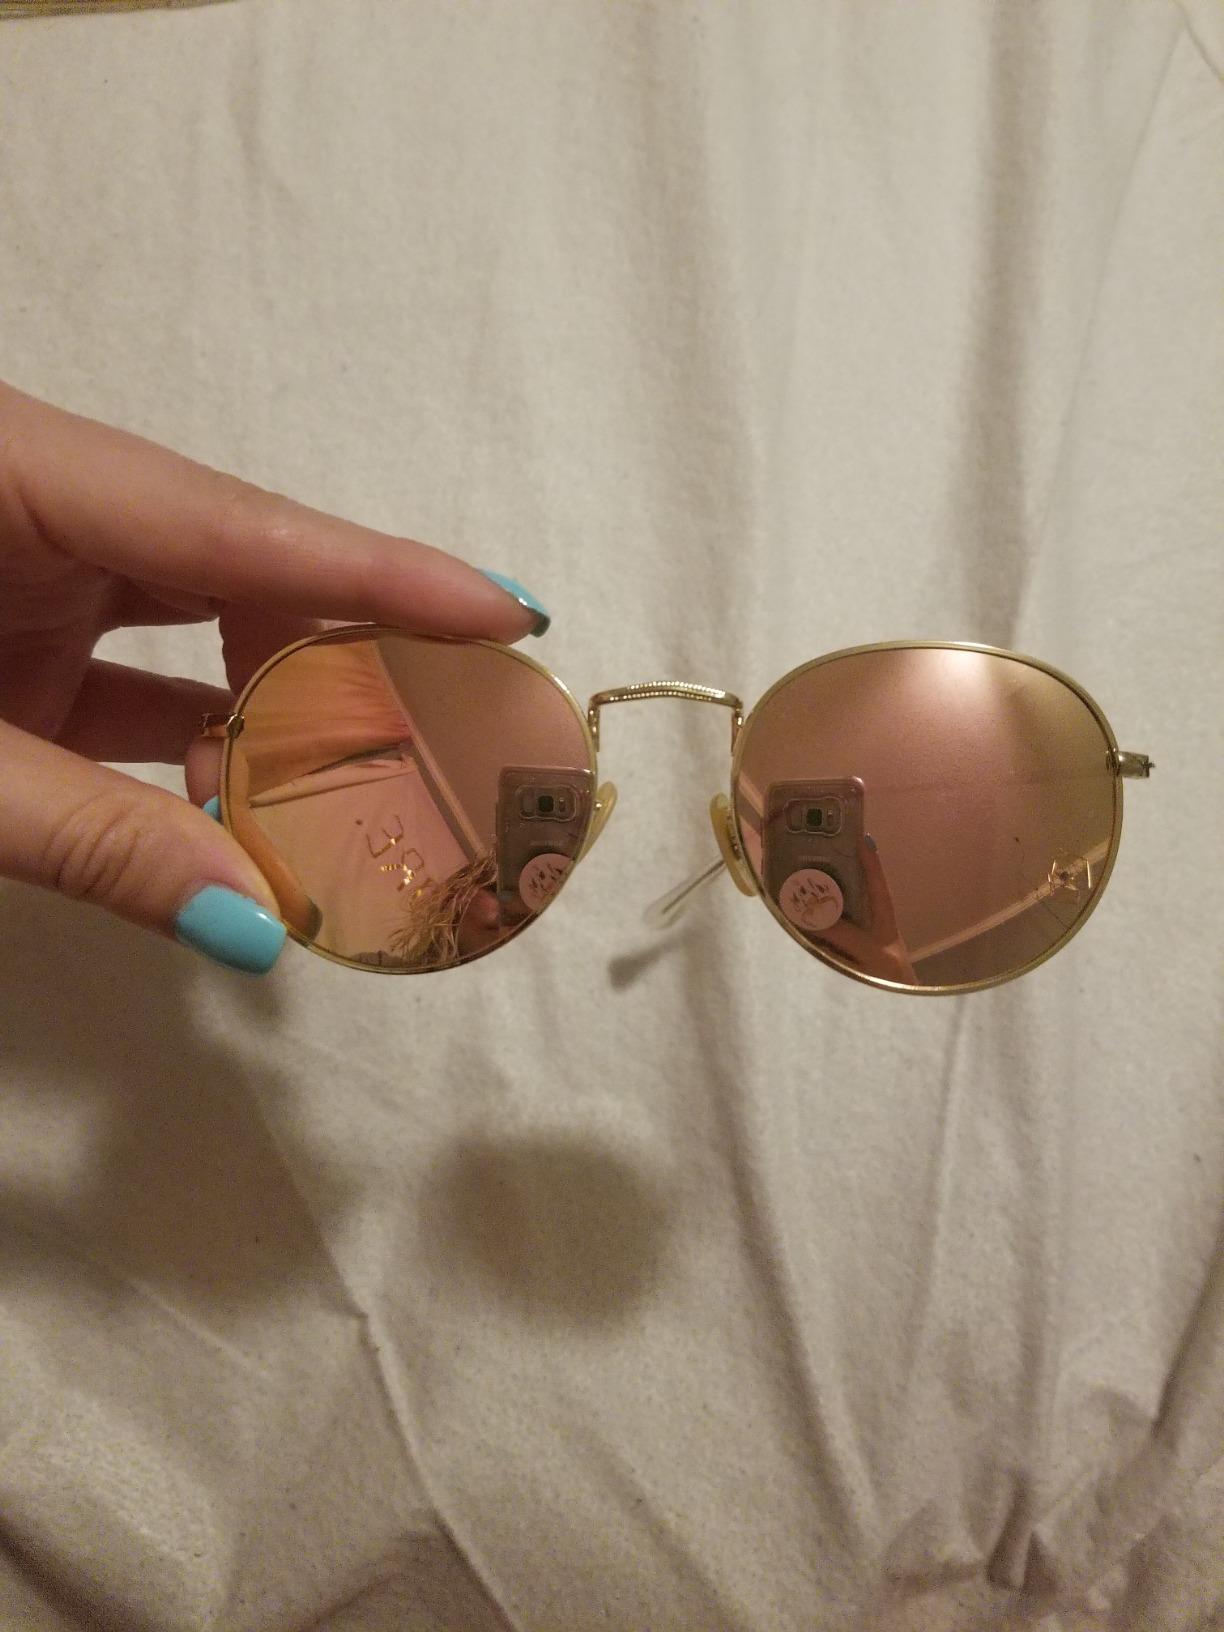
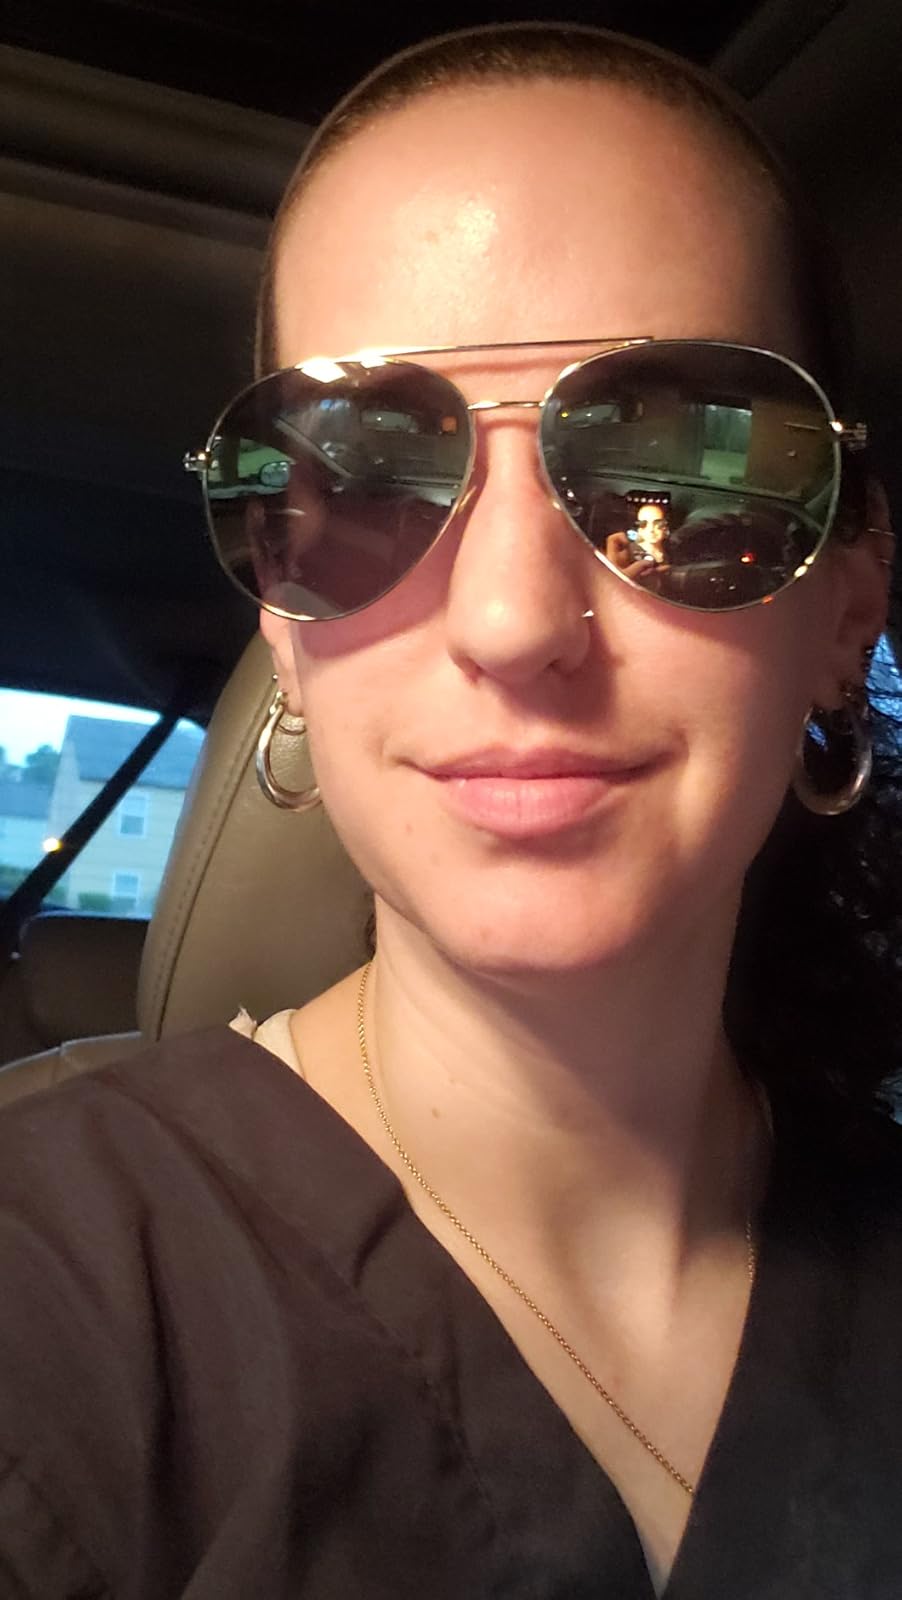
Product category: accessories_sunglasses
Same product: no